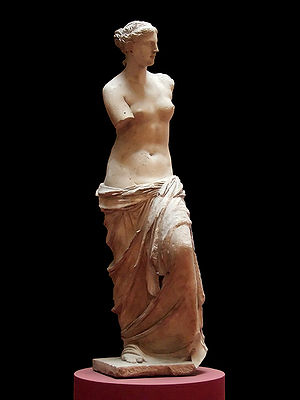
Venus fra Milo / Fund og berømmelse
Afrodite fra Milos er bedre kendt som Venus fra Milo. Det er en af de bedst kendte skulpturer fra antikkens Grækenland. Den antages at forestille Afrodite, gudinde for kærlighed og skønhed. Hun blev af romerne kaldt Venus. Det er en 203 cm høj marmorskulptur. hvor arme og sokkel er gået tabt. Ud fra en inskription på soklen er den udført af Alexandros fra Antiokia; tidligere var den fejlagtigt tilskrevet mesteren Praxiteles. Statuen blev fundet på øen Milos i Ægæerhavet i 1820, og er udstillet på Louvre i Paris.